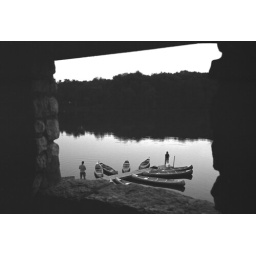
Looking outside of the civilian corps building tower over the lake at Backbone State Park.